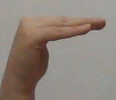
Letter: haa